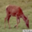
Label: deer